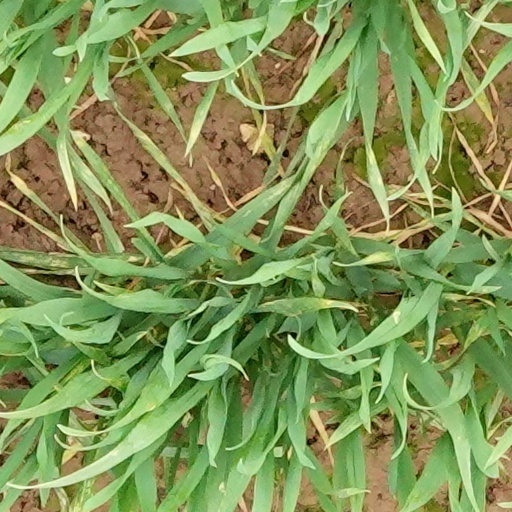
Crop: wheat